Sebastian Grammar and Junior High School

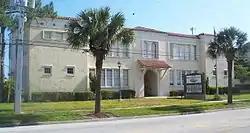

The Sebastian Grammar and Junior High School (also known as the Sebastian Elementary School) is a historic school in Sebastian, Florida. It is located at 1235 Main Street. On August 17, 2001, it was added to the U.S. National Register of Historic Places. The building is part of the Sebastian City Hall complex and currently houses a museum.